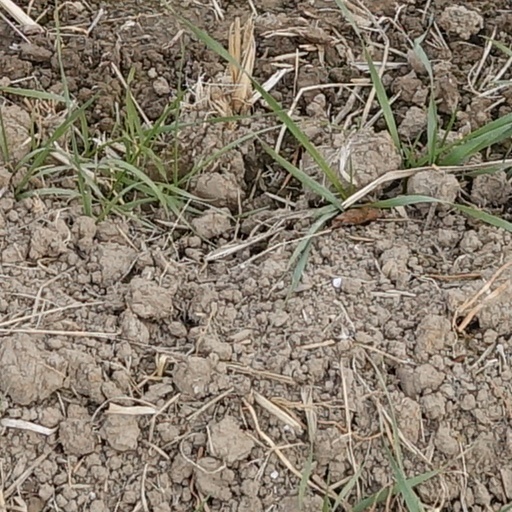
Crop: wheat